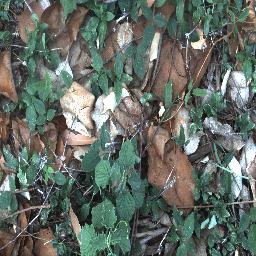
Label: negative